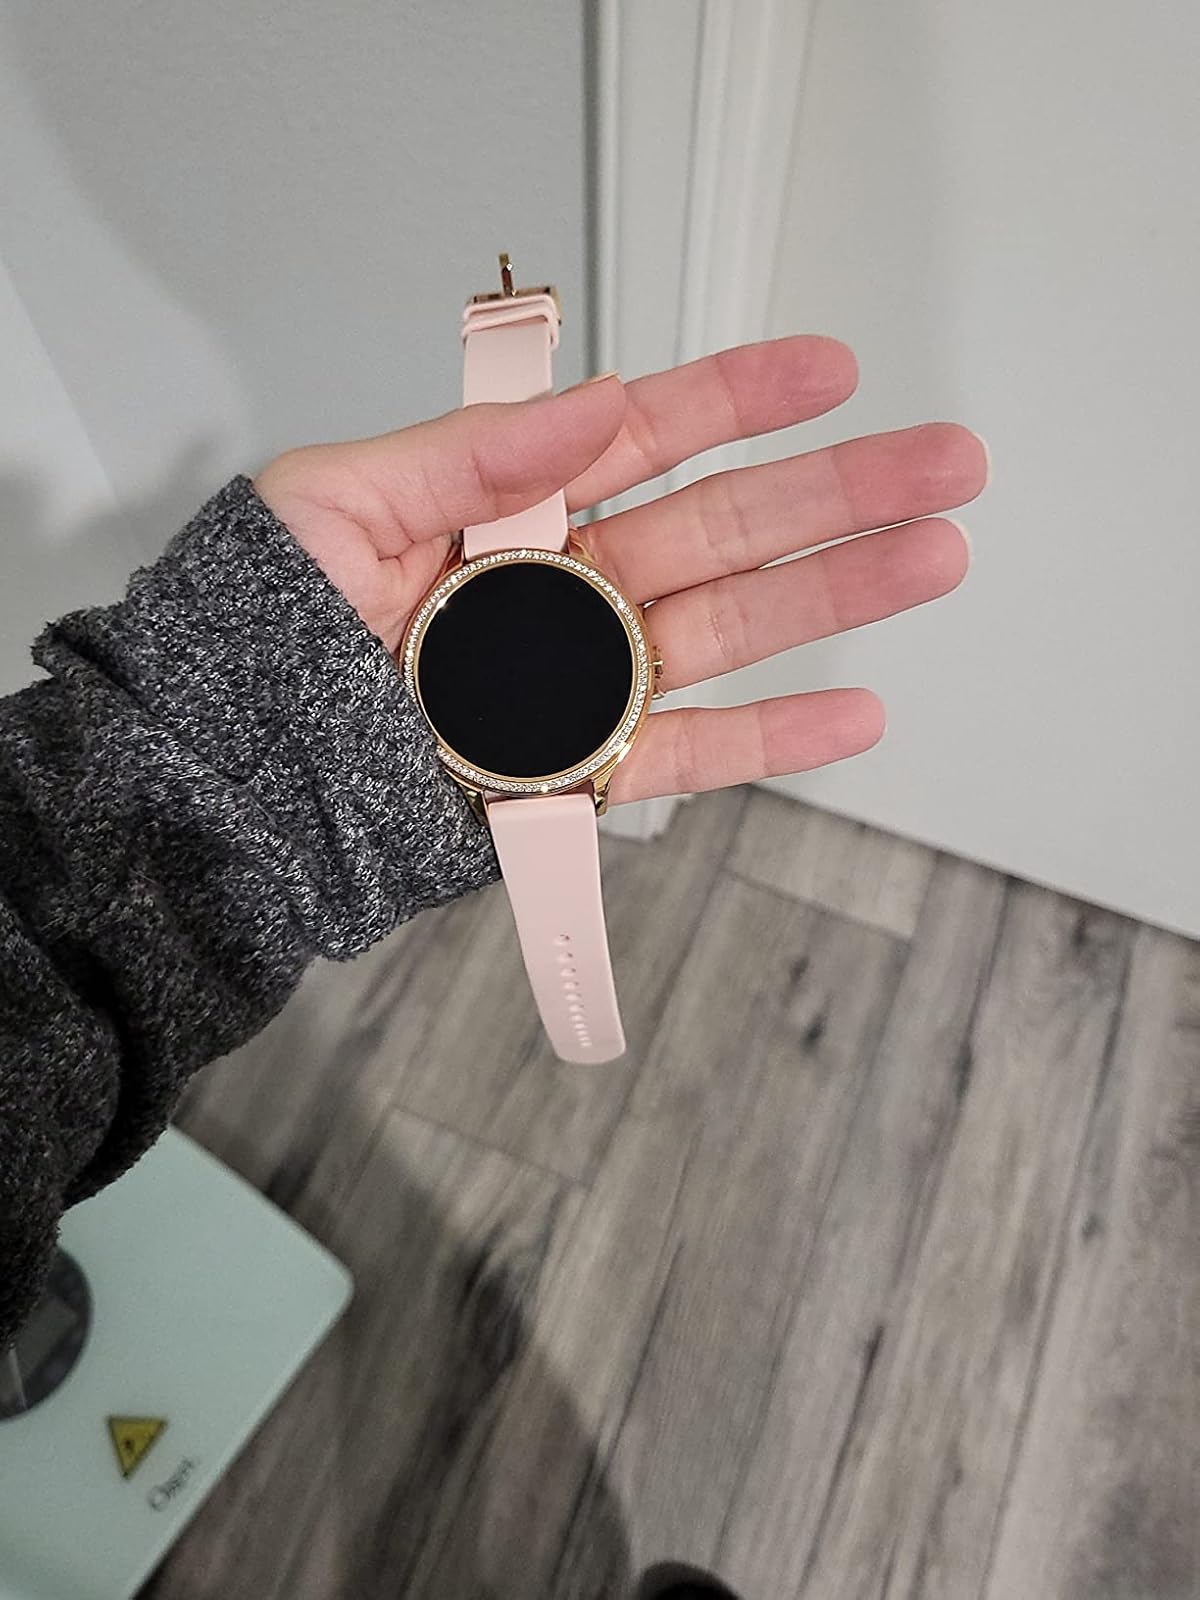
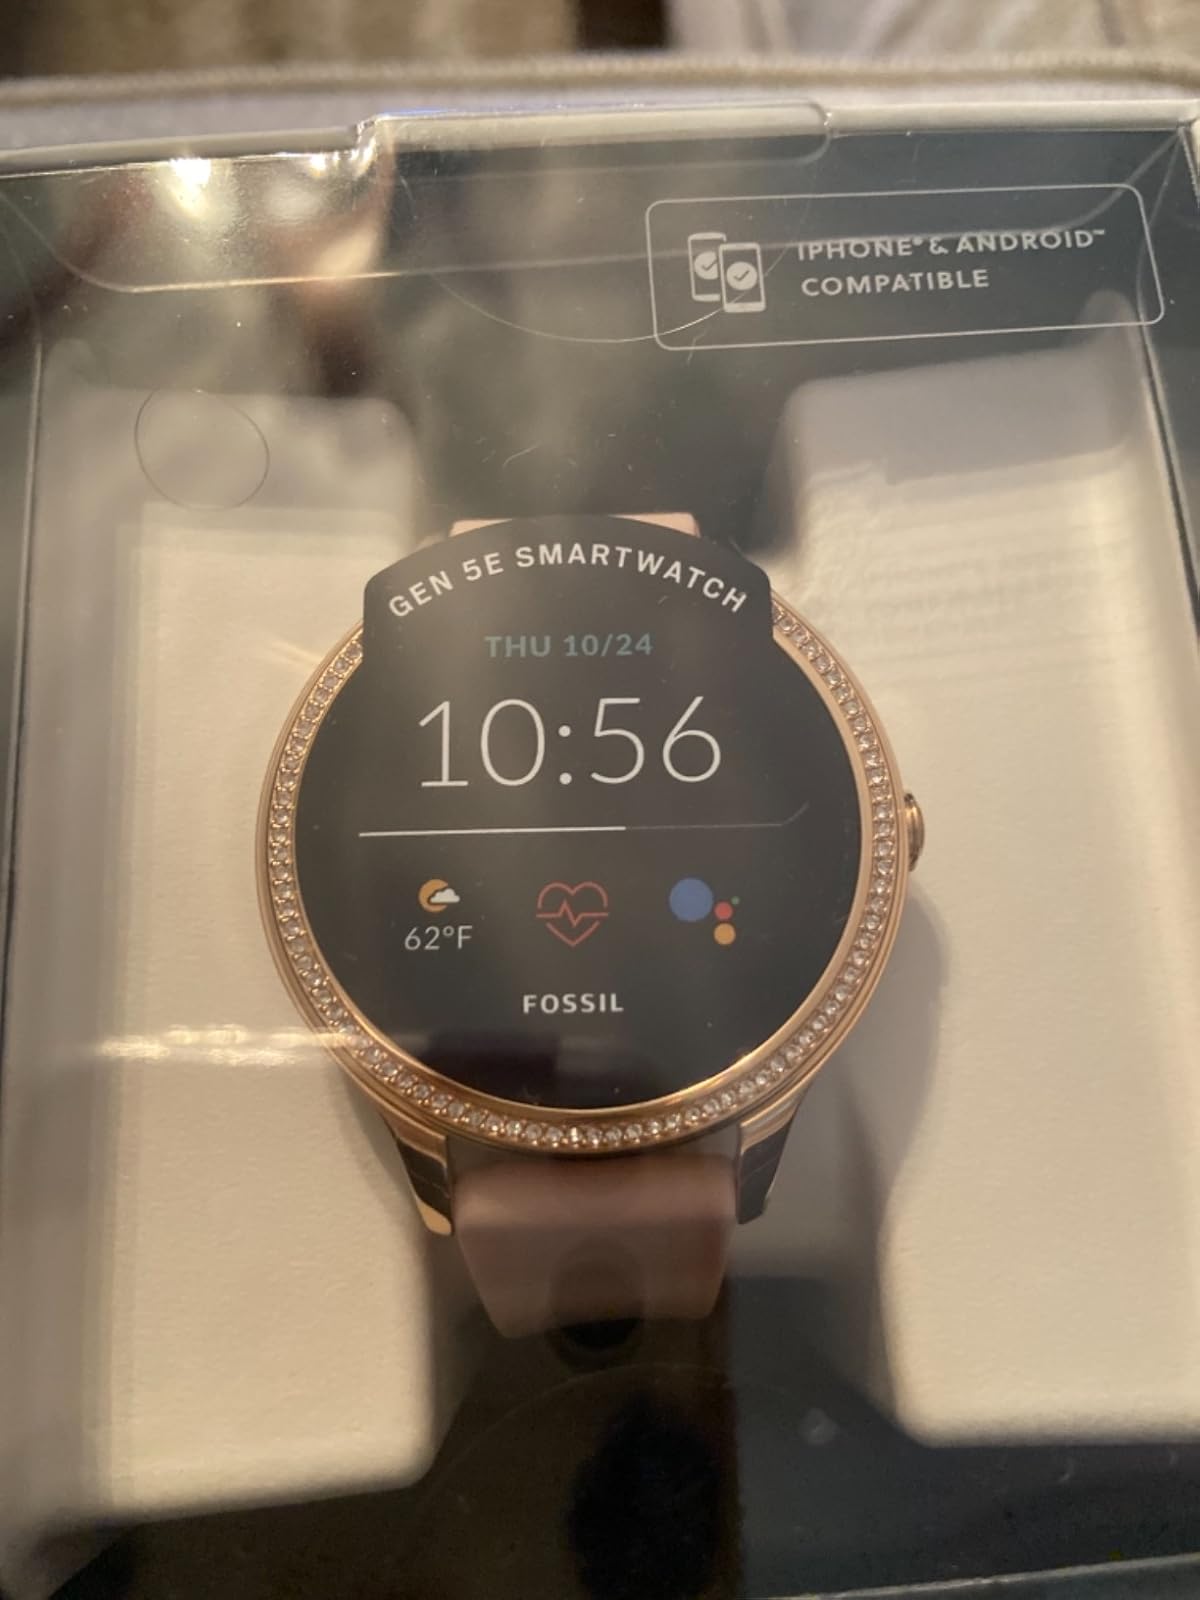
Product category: smartwatch
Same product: yes